Fukuishi Kannon

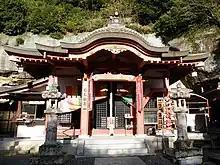
Main Hall

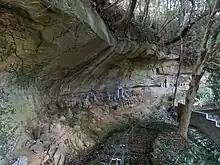
The 500 Rakan Cave

The official name is Seigan-ji, but it is popularly known as "Fukuishi Kannon". The temple was founded in the early 8th century. The present main hall was built in 1785 by Matsuura Seizan, the feudal lord of Hirado Domain who donated land to kannon temple there.